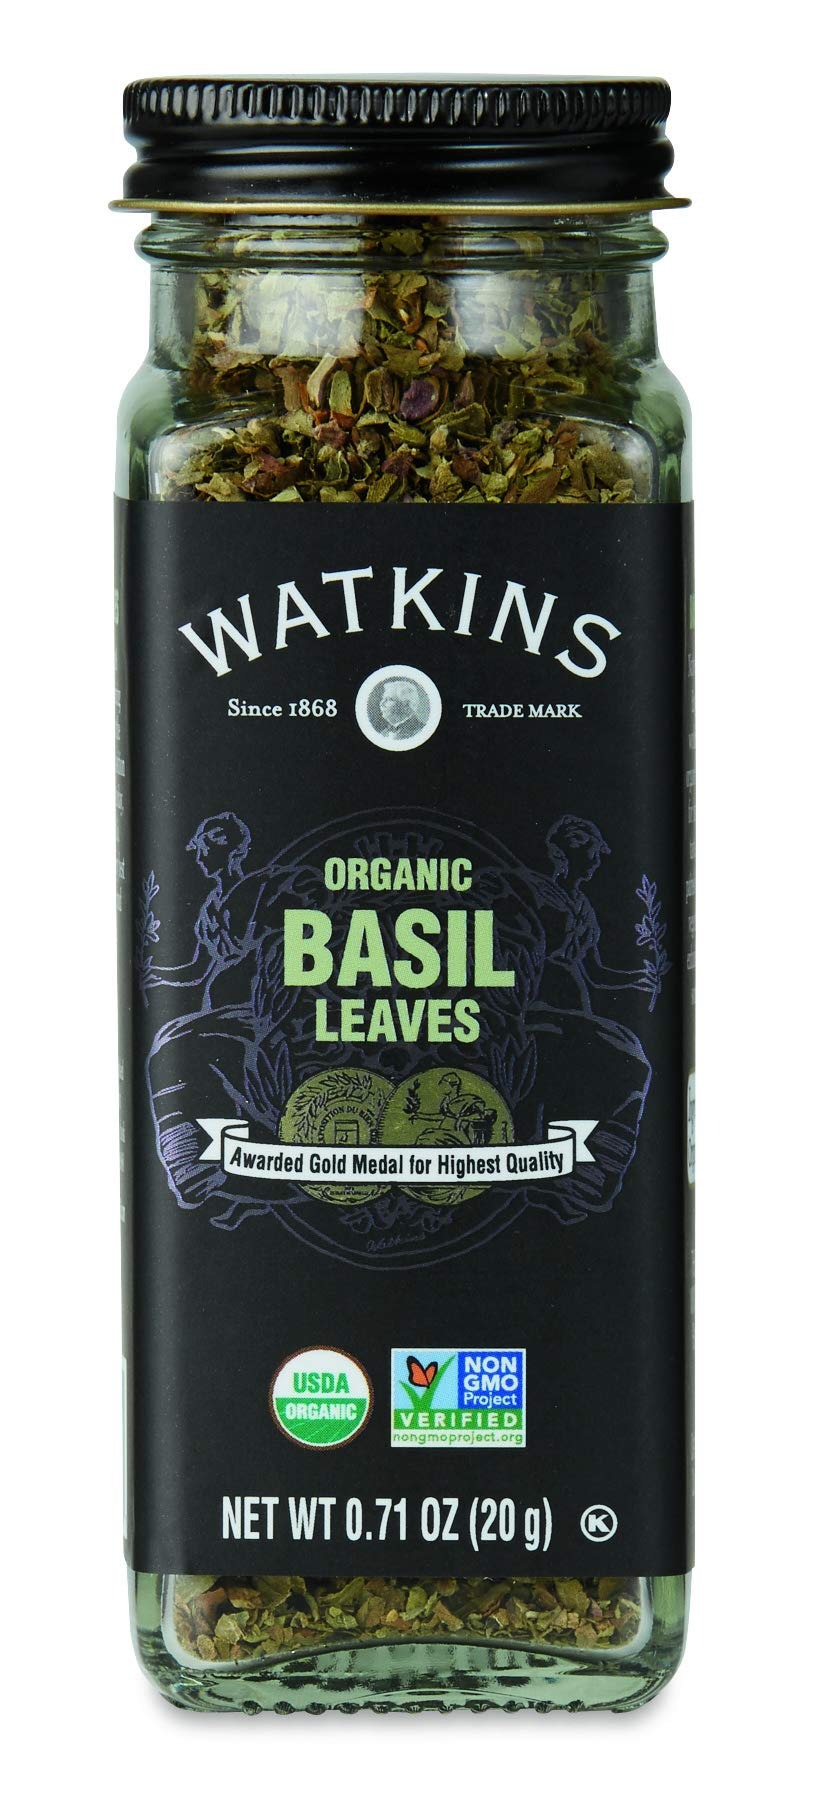
Item Name: Watkins Gourmet Organic Spice Jar, Basil, 0.71 Oz
Bullet Point 1: Superior quality; gourmet spices and herbs grinder for family recipes; premium pantries; and more!
Bullet Point 2: Unique Watkins square glass grinder for clean; organized spice storage
Bullet Point 3: USDA Certified Organic; Gluten Free; Kosher and Non-GMO project verified
Bullet Point 4: Packed in the USA and recyclable glass bottle
Bullet Point 5: Experts in spices; seasonings; extracts and more since 1868!
Value: 0.71
Unit: Ounce

Price: 8.45